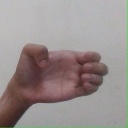
अक्षर: ख